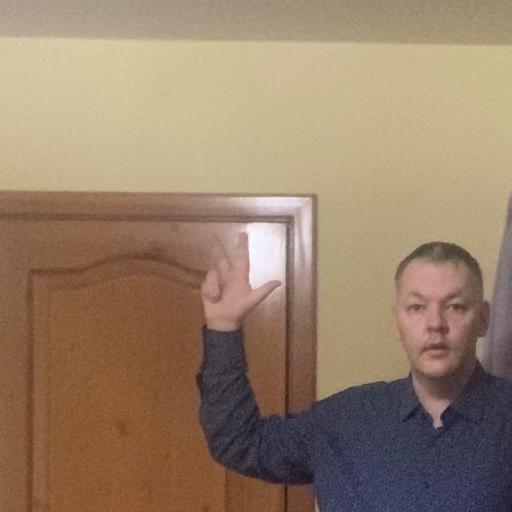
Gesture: three2